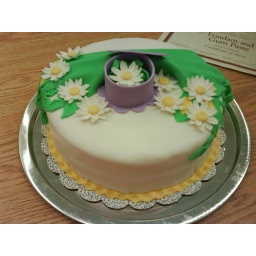
lemon cake filled with vanilla pudding and covered in vanilla marshmallow fondant. decorated in fondant pieces. made by Marty